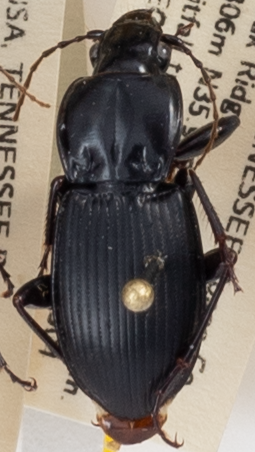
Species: Cyclotrachelus sigillatus
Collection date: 2019-09-04
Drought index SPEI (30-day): -0.026
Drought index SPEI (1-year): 2.09
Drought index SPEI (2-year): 2.09